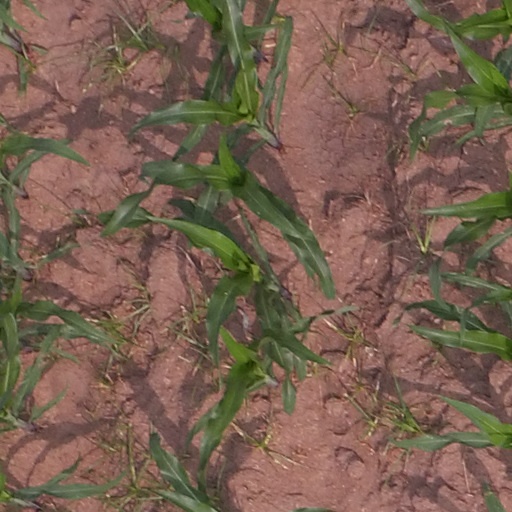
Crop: maize; corn